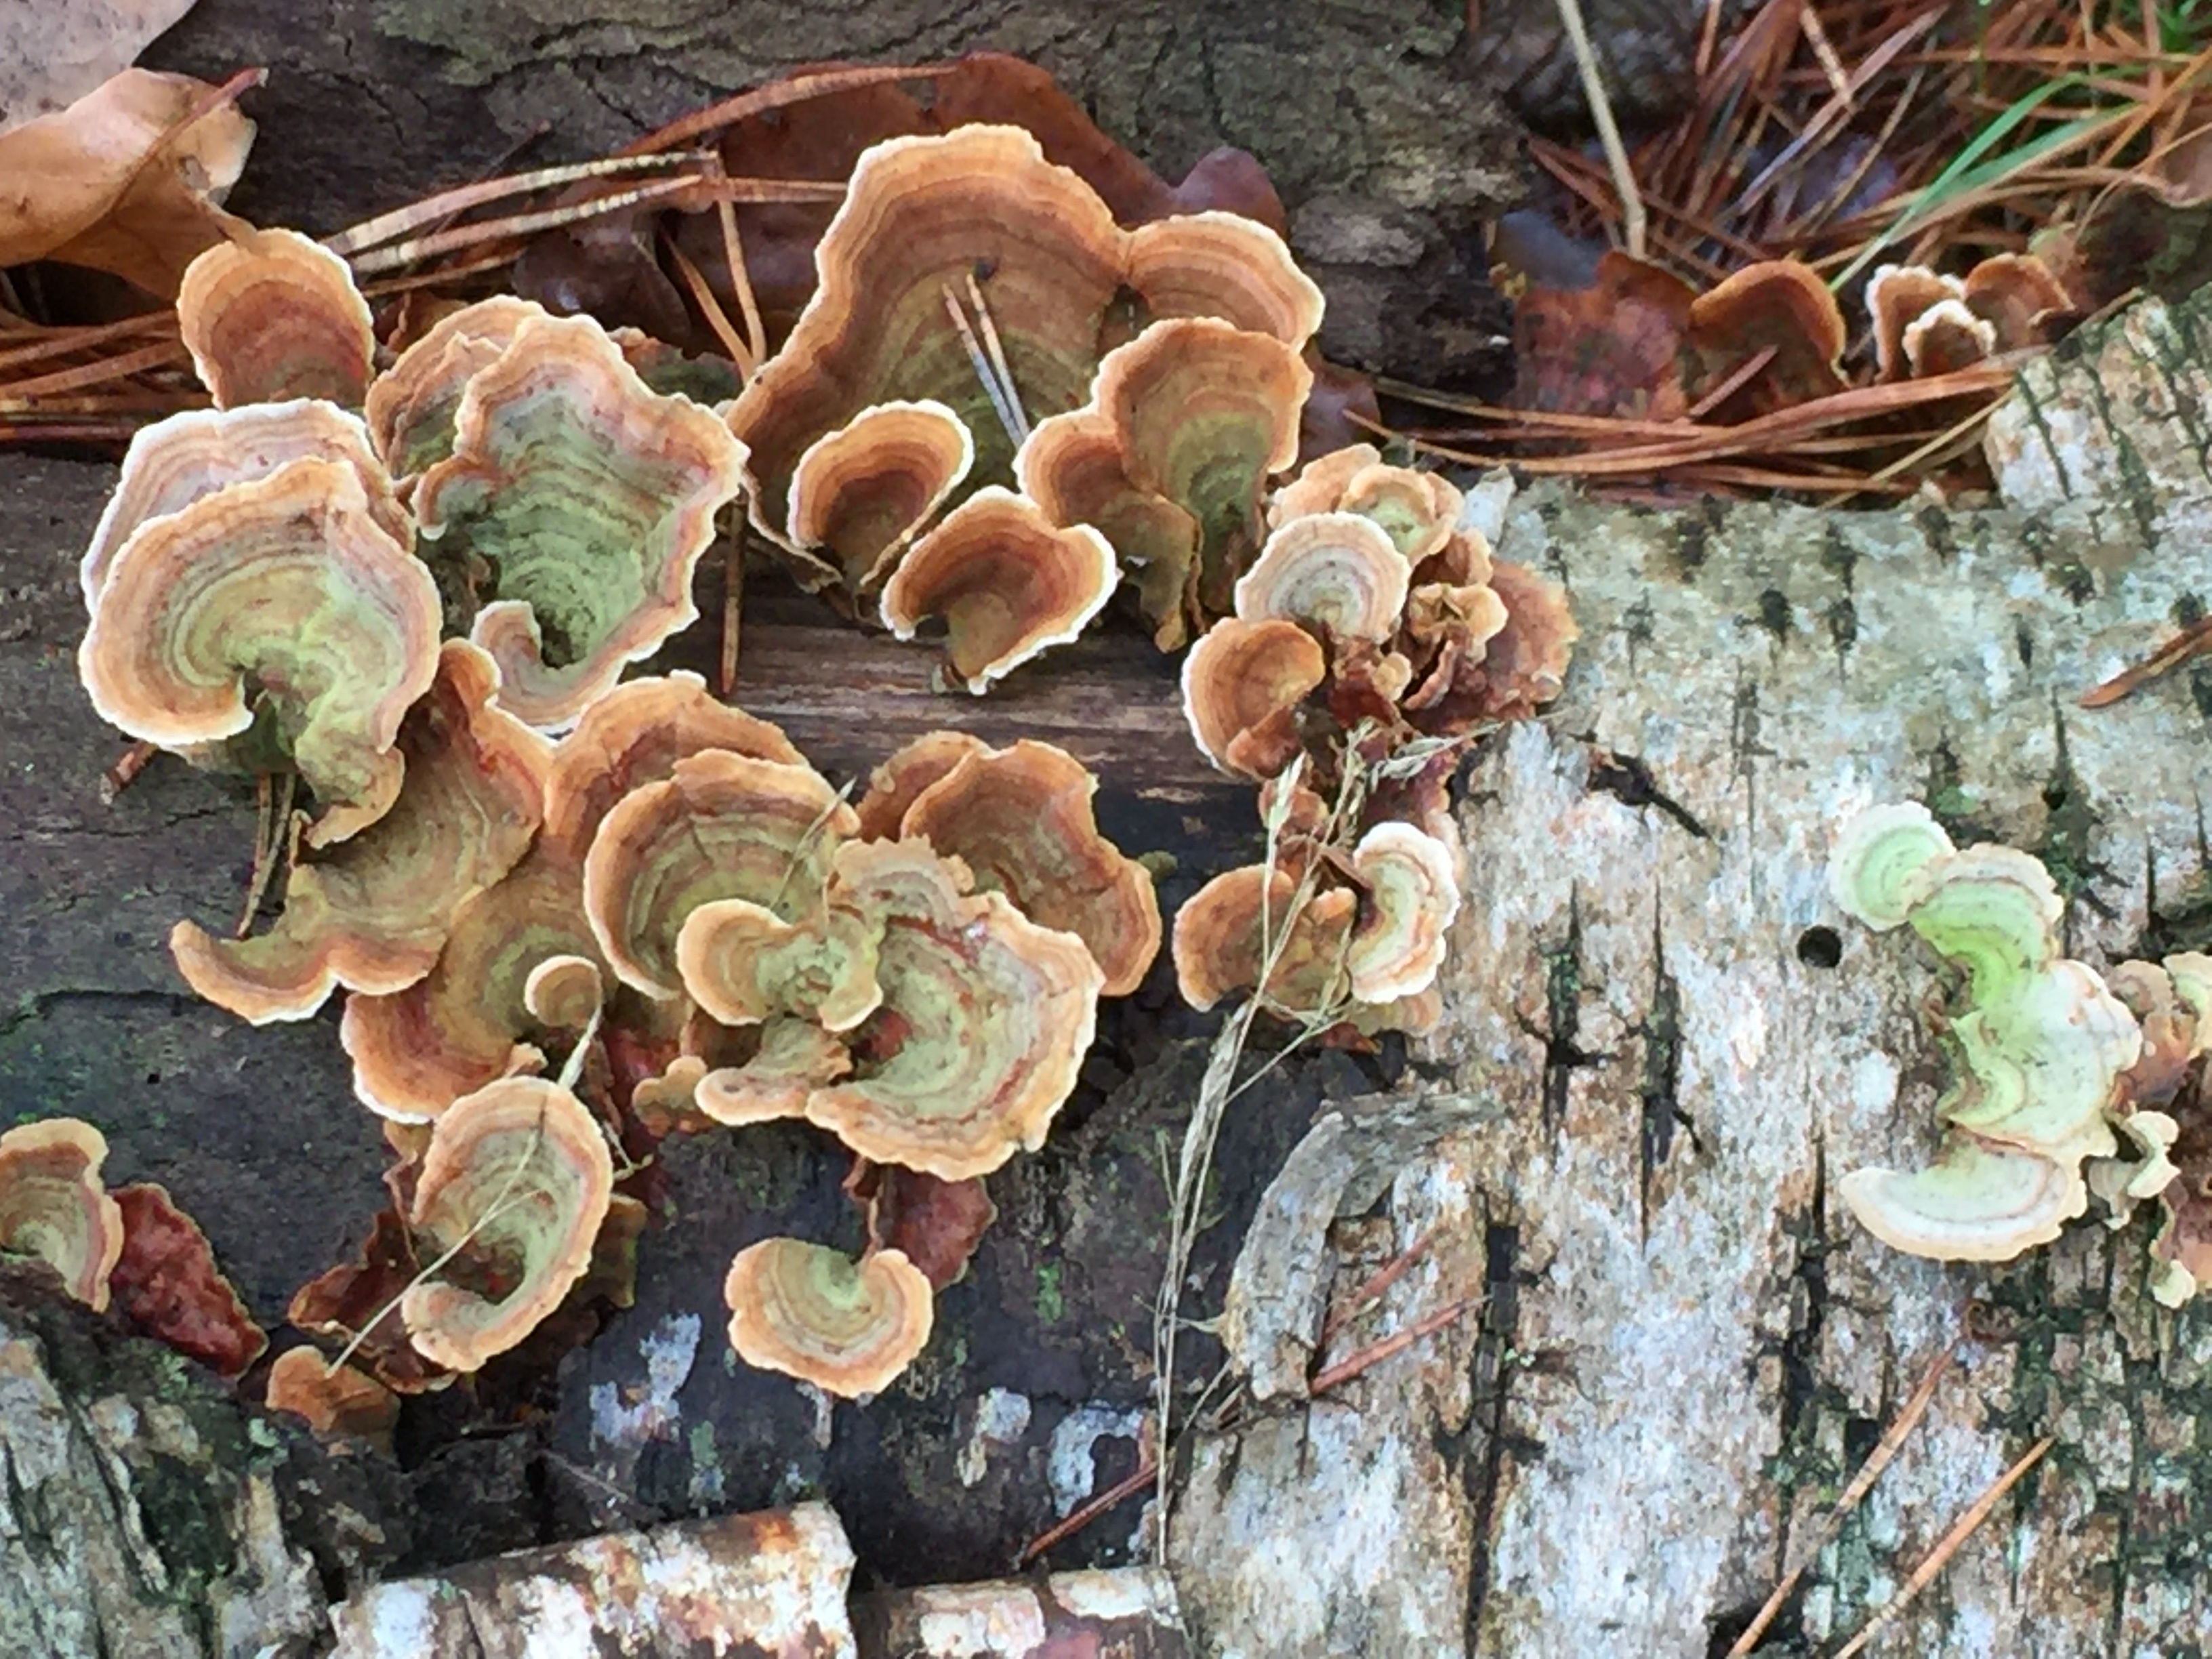
tree, nature, forest, wood, leaf, flower, trunk, autumn, brown, botany, mushroom, flora, season, fungus, woodland, auriculariales, oyster mushroom, edible mushroom, medicinal mushroom, agaricomycetes, auriculariaceae, auricularia